Alauddin Khalji

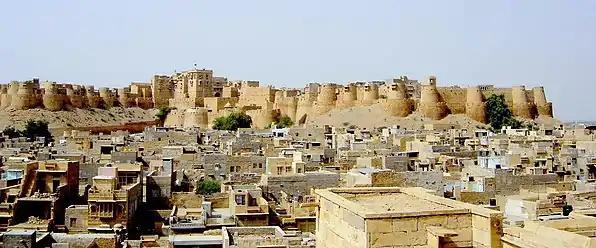
Jaisalmer Fort was captured by Alauddin Khalji in 1299 CE.

After years of planning and preparation, Alauddin successfully raided Devagiri in 1296. He left Devagiri with a huge amount of wealth, including precious metals, jewels, silk products, elephants, horses, and slaves. When the news of Alauddin's success reached Jalaluddin, the Sultan came to Gwalior, hoping that Alauddin would present the loot to him there. However, Alauddin marched directly to Kara with all the wealth. Jalaluddin's advisors such as Ahmad Chap recommended intercepting Alauddin at Chanderi, but Jalaluddin had faith in his nephew. He returned to Delhi, believing that Alauddin would carry the wealth from Kara to Delhi. After reaching Kara, Alauddin sent a letter of apology to the Sultan and expressed concern that his enemies may have poisoned Sultan's mind against him during his absence. He requested a letter of pardon signed by the Sultan, which the Sultan immediately despatched through messengers. At Kara, Jalaluddin's messengers learned of Alauddin's military strength and of his plans to dethrone the Sultan. However, Alauddin detained them and prevented them from communicating with the Sultan.